Elias Abraham Rosenberg

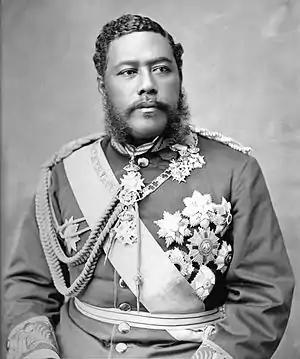
King Kalākaua in 1882

Rosenberg was granted a room in the palace to use for fortune telling, which the king made sure was stocked with alcohol, as they enjoyed drinking together. In late January, the king appointed Rosenberg as a customs appraiser in Honolulu, although the appointment was controversial; by mid-February he was fired by the head of customs. One month later, Rosenberg was reappointed by order of the king and the following month the head of customs resigned. Archibald Scott Cleghorn, the king's brother-in-law, was appointed as the new head of customs. Between March and May 1887, Rosenberg was paid $300, ostensibly for working as a guard at the Customs Office, although it was alleged that Rosenberg's position was a sinecure.